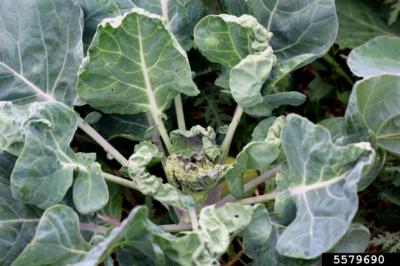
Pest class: cabbage_aphid